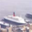
Label: ship